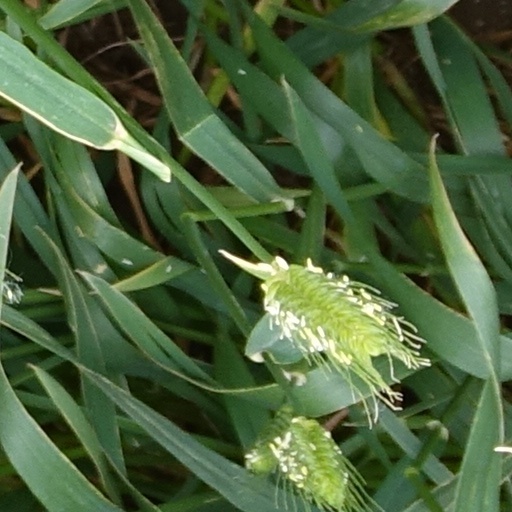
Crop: wheat